Paulie Zink

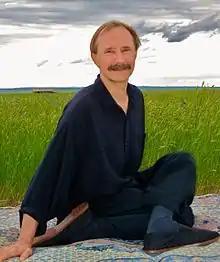
Paulie Zink

Paulie Zink is an American martial arts champion, Daoyin teacher and well known practitioner of Monkey Kung Fu. He founded Yin yoga which is also known as Yin and Yang Yoga.